Jurin's law

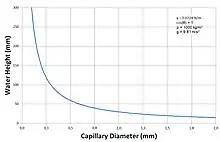
Water height in a capillary tube plotted against diameter.

For a water-filled glass tube in air at standard conditions for temperature and pressure, at 20 °C, , and . Because water spreads on clean glass, the effective equilibrium contact angle is approximately zero. For these values, the height of the water column is